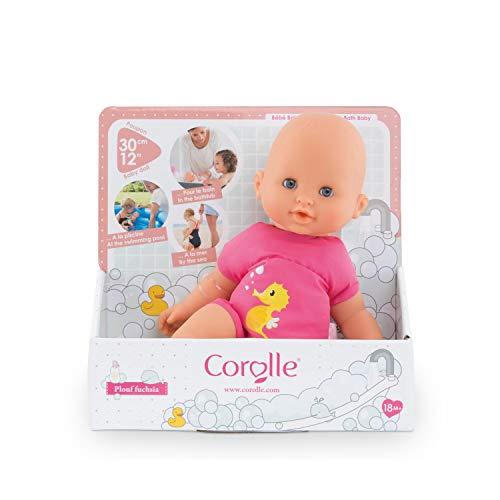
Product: Corolle BB Bain PLOUF Puppe Fuchsia 30 cm
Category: Toys & Games | Dolls & Accessories | Dolls
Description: Every Corolle doll is created with emotion, expertise, and French style.
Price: $34.26
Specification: ProductDimensions:4.5x7.9x12inches|ItemWeight:10.6ounces|ShippingWeight:13.4ounces(Viewshippingratesandpolicies)|ASIN:B07N349PYN|Itemmodelnumber:100200|Manufacturerrecommendedage:24months-6years